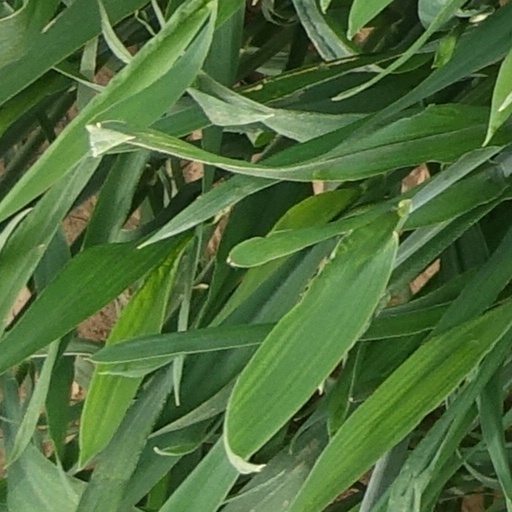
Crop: wheat